Liuli Qiao station

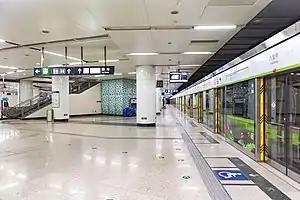
Line 9 southbound platform with additional Fangshan Line route map 300px Line 10 platform

Liuli Qiao station is an interchange station on Line 9 and Line 10 of the Beijing Subway. It is located along Guang'an Road to the southwest of , the intersection between the 3rd Ring Road and the northern terminus of the G4 Beijing–Hong Kong and Macau Expressway.